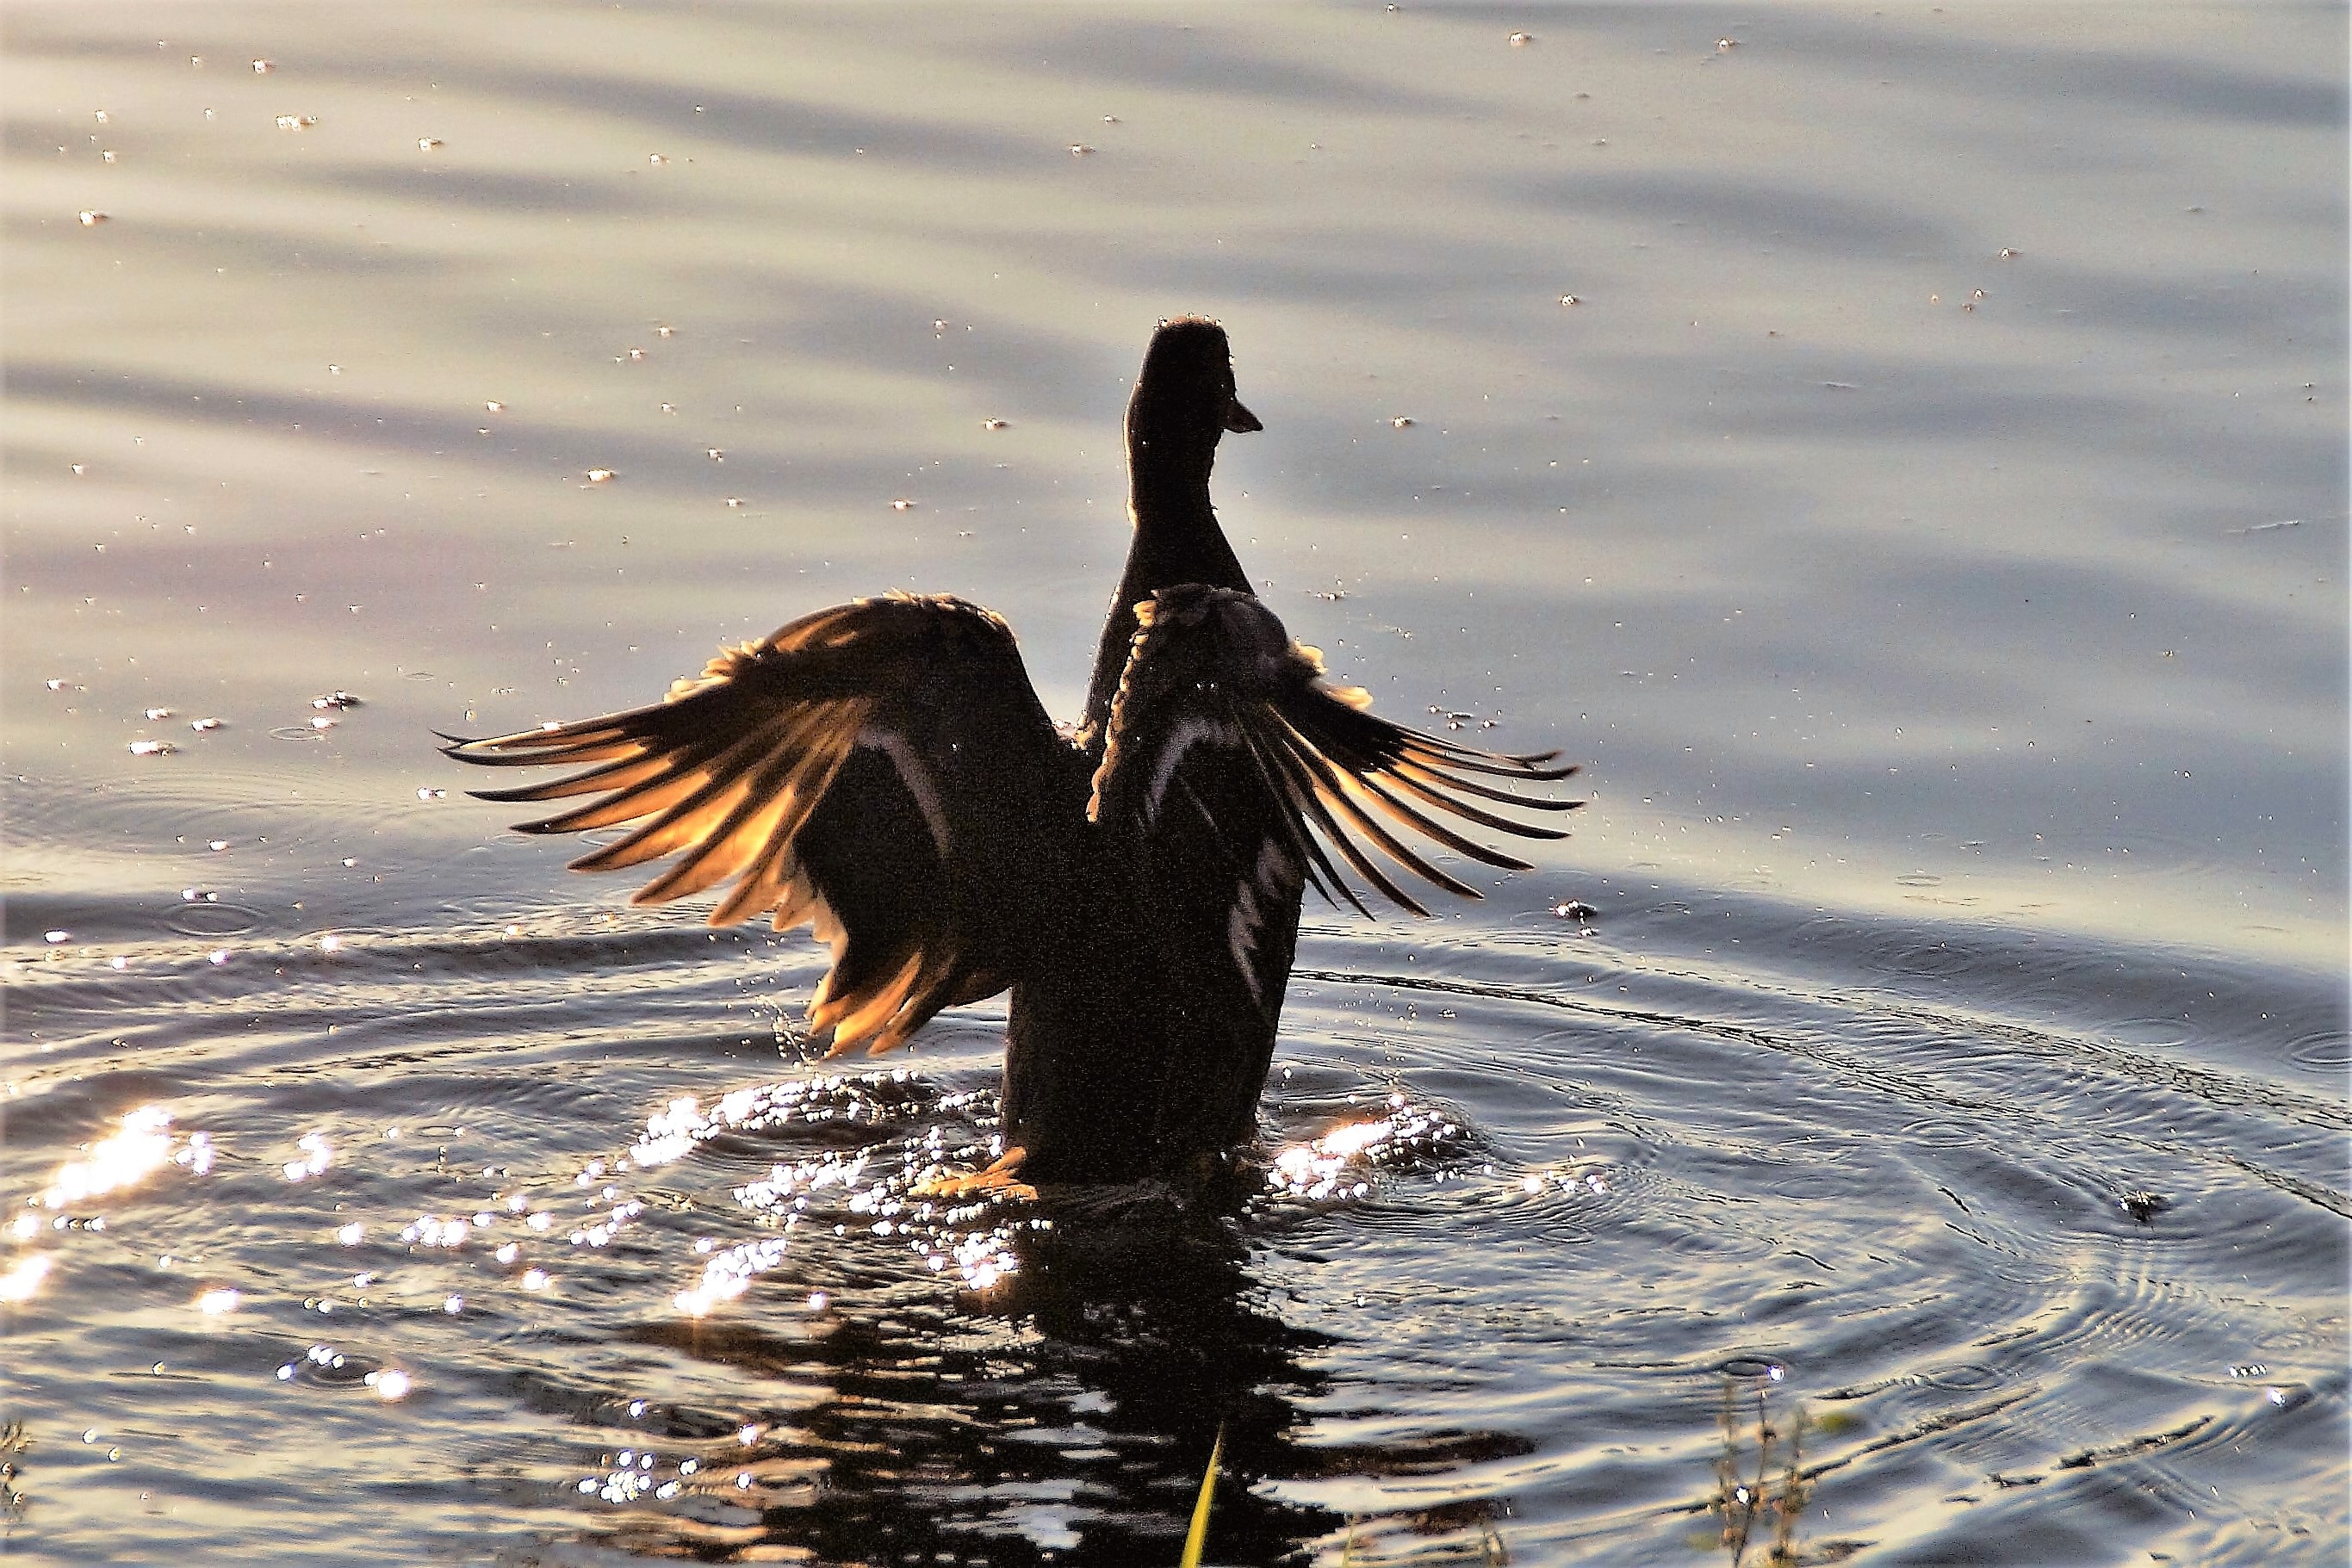
water, bird, wing, pond, wildlife, wild, evening, reflection, beak, fauna, poultry, duck, goose, vertebrate, waterfowl, water bird, mallard, ducks geese and swans, seaduck